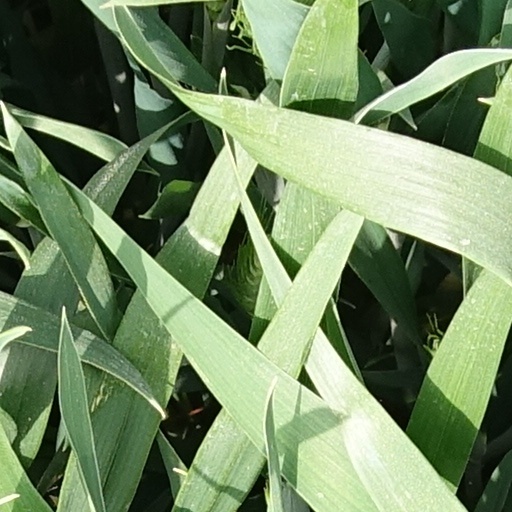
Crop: wheat